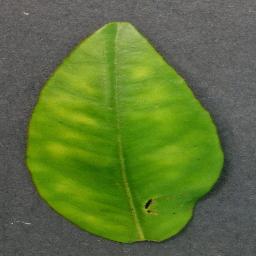
Label: Orange___Haunglongbing_(Citrus_greening)